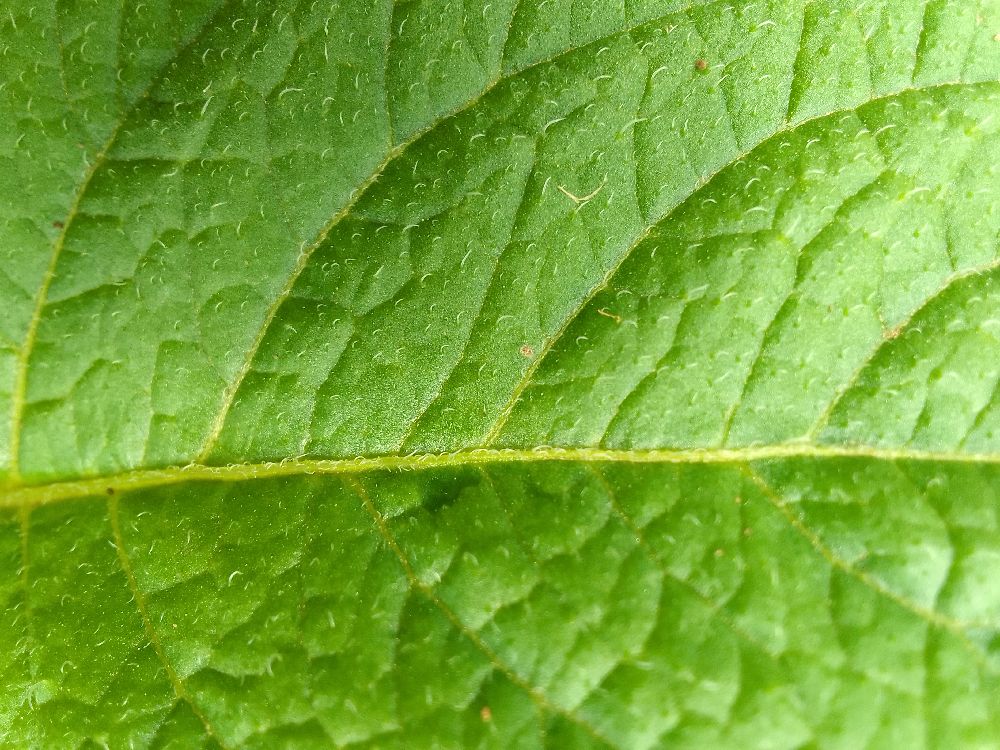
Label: Healthy